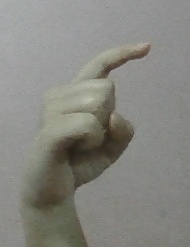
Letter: ra